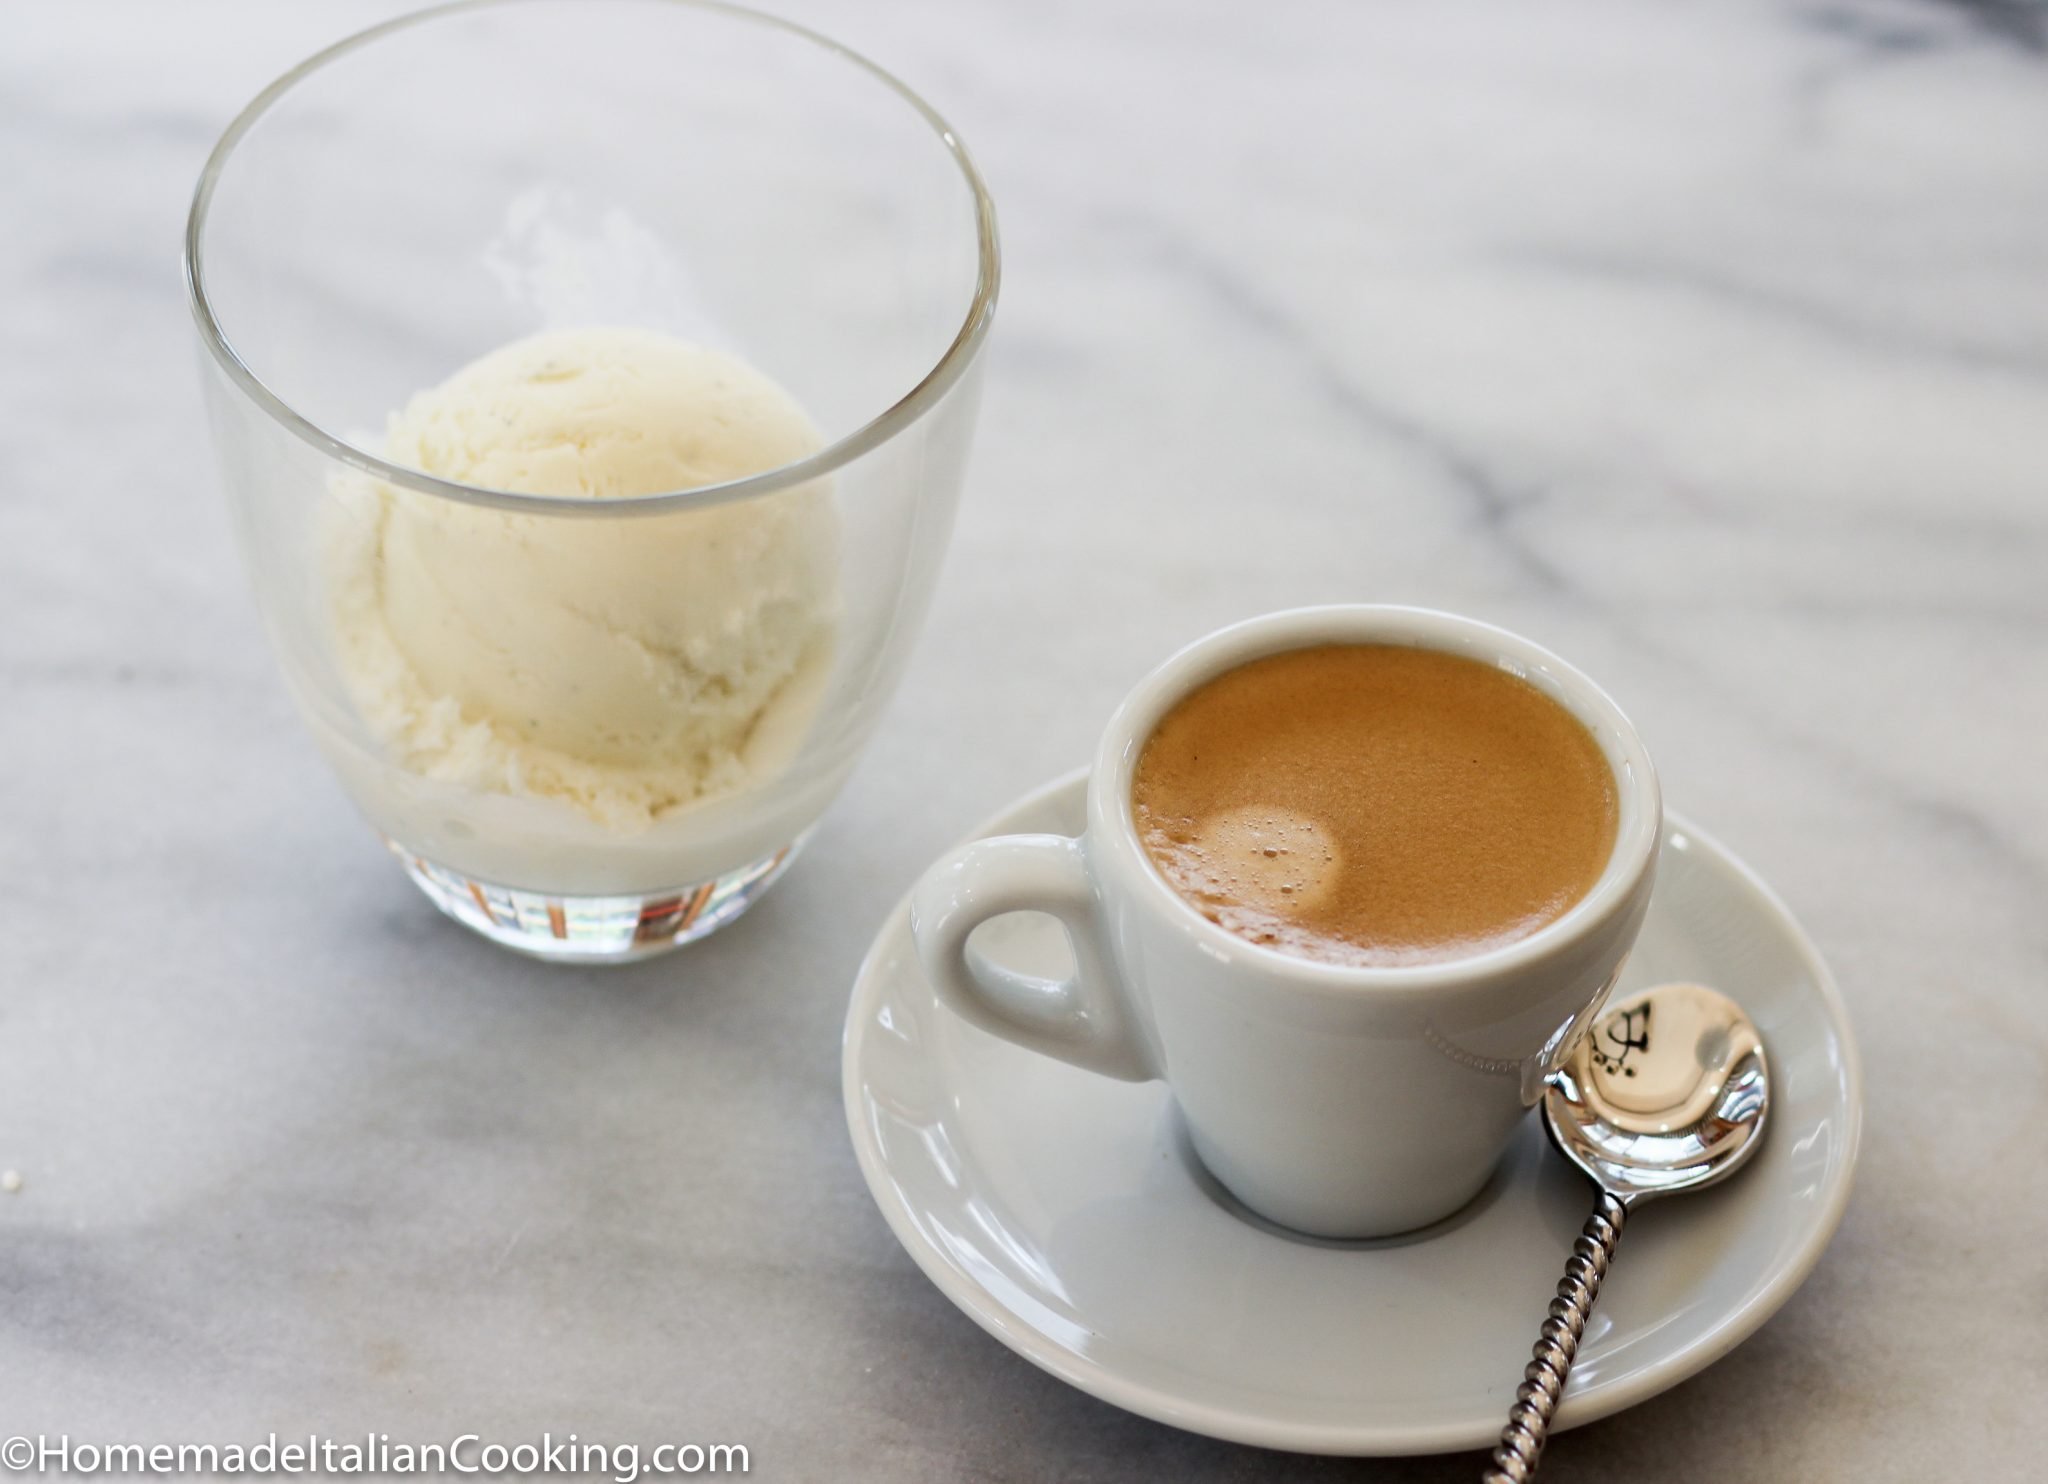
Adjective: colder
Antonym: hotter